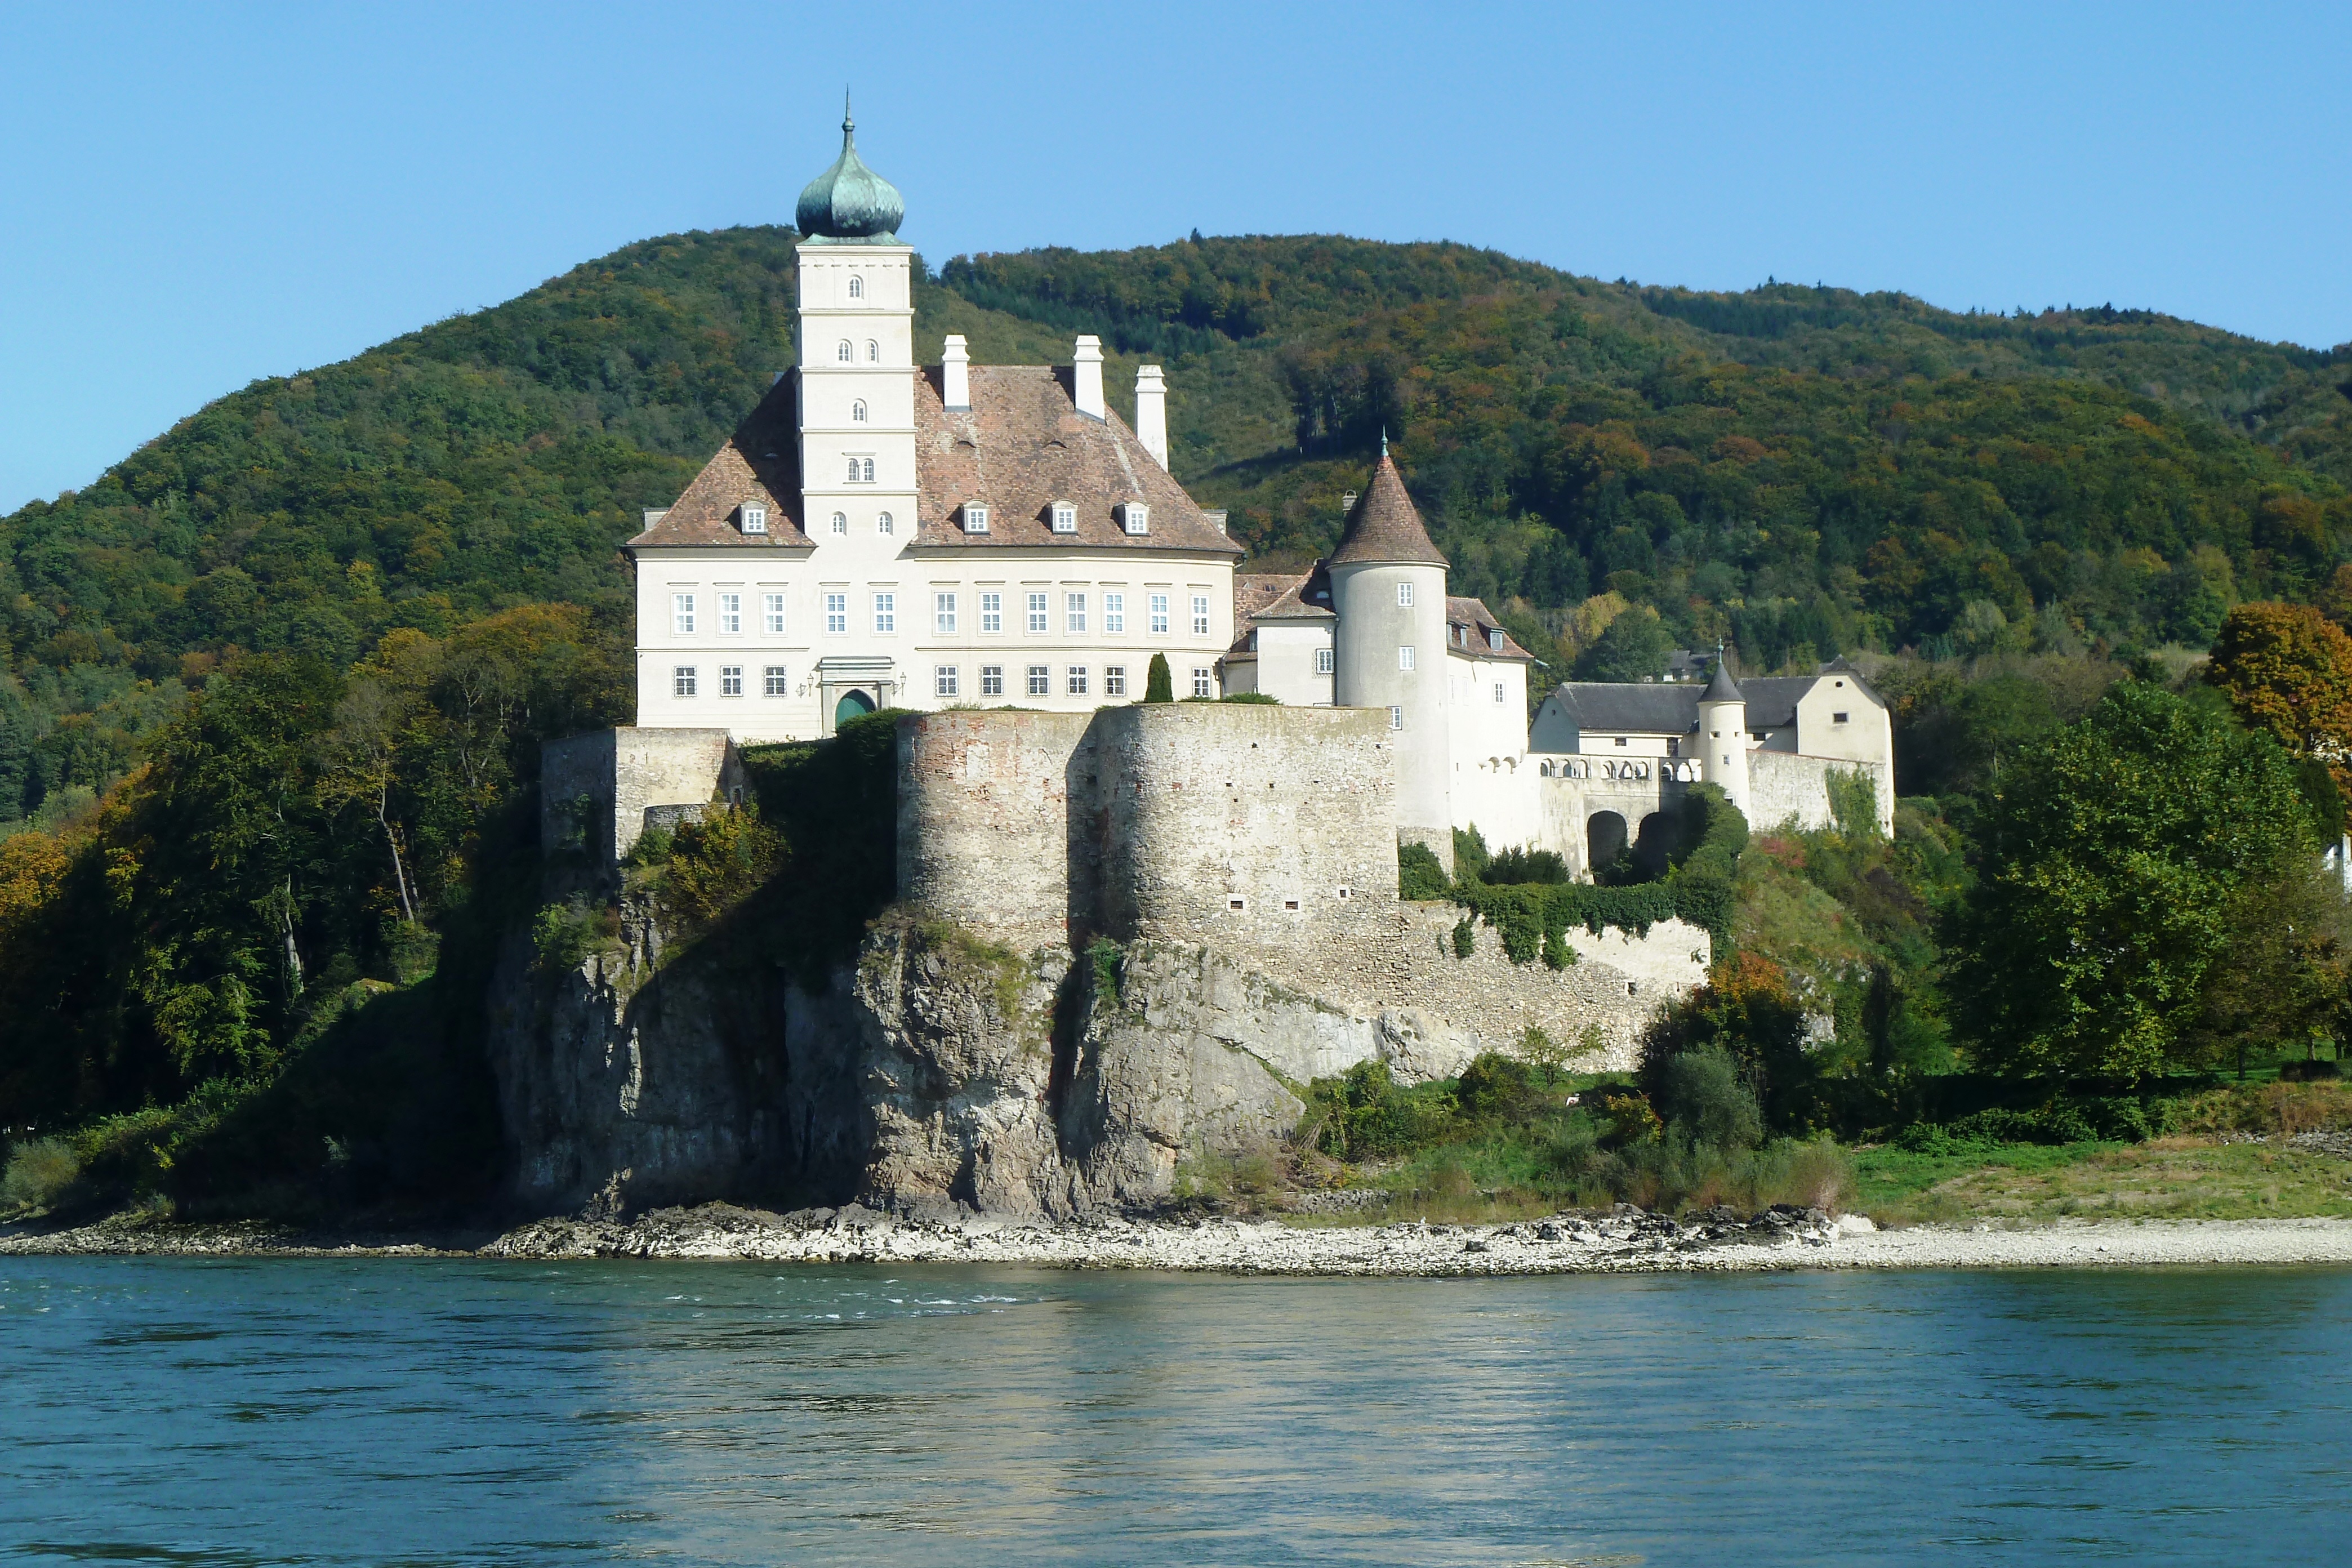
building, chateau, river, tower, castle, tourism, danube, monastery, tours, wachau, historic site, water castle, schoenbuehel, donauegion